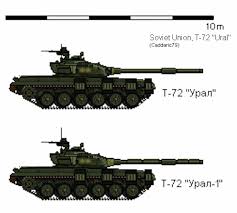
Label: T-72